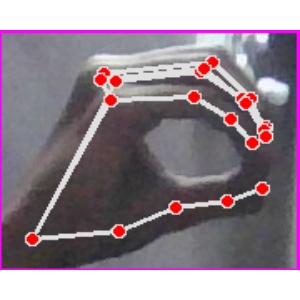
अक्षर: ठ